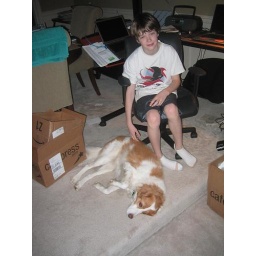
A boy and his dog ... in a messy, makeshift, home office